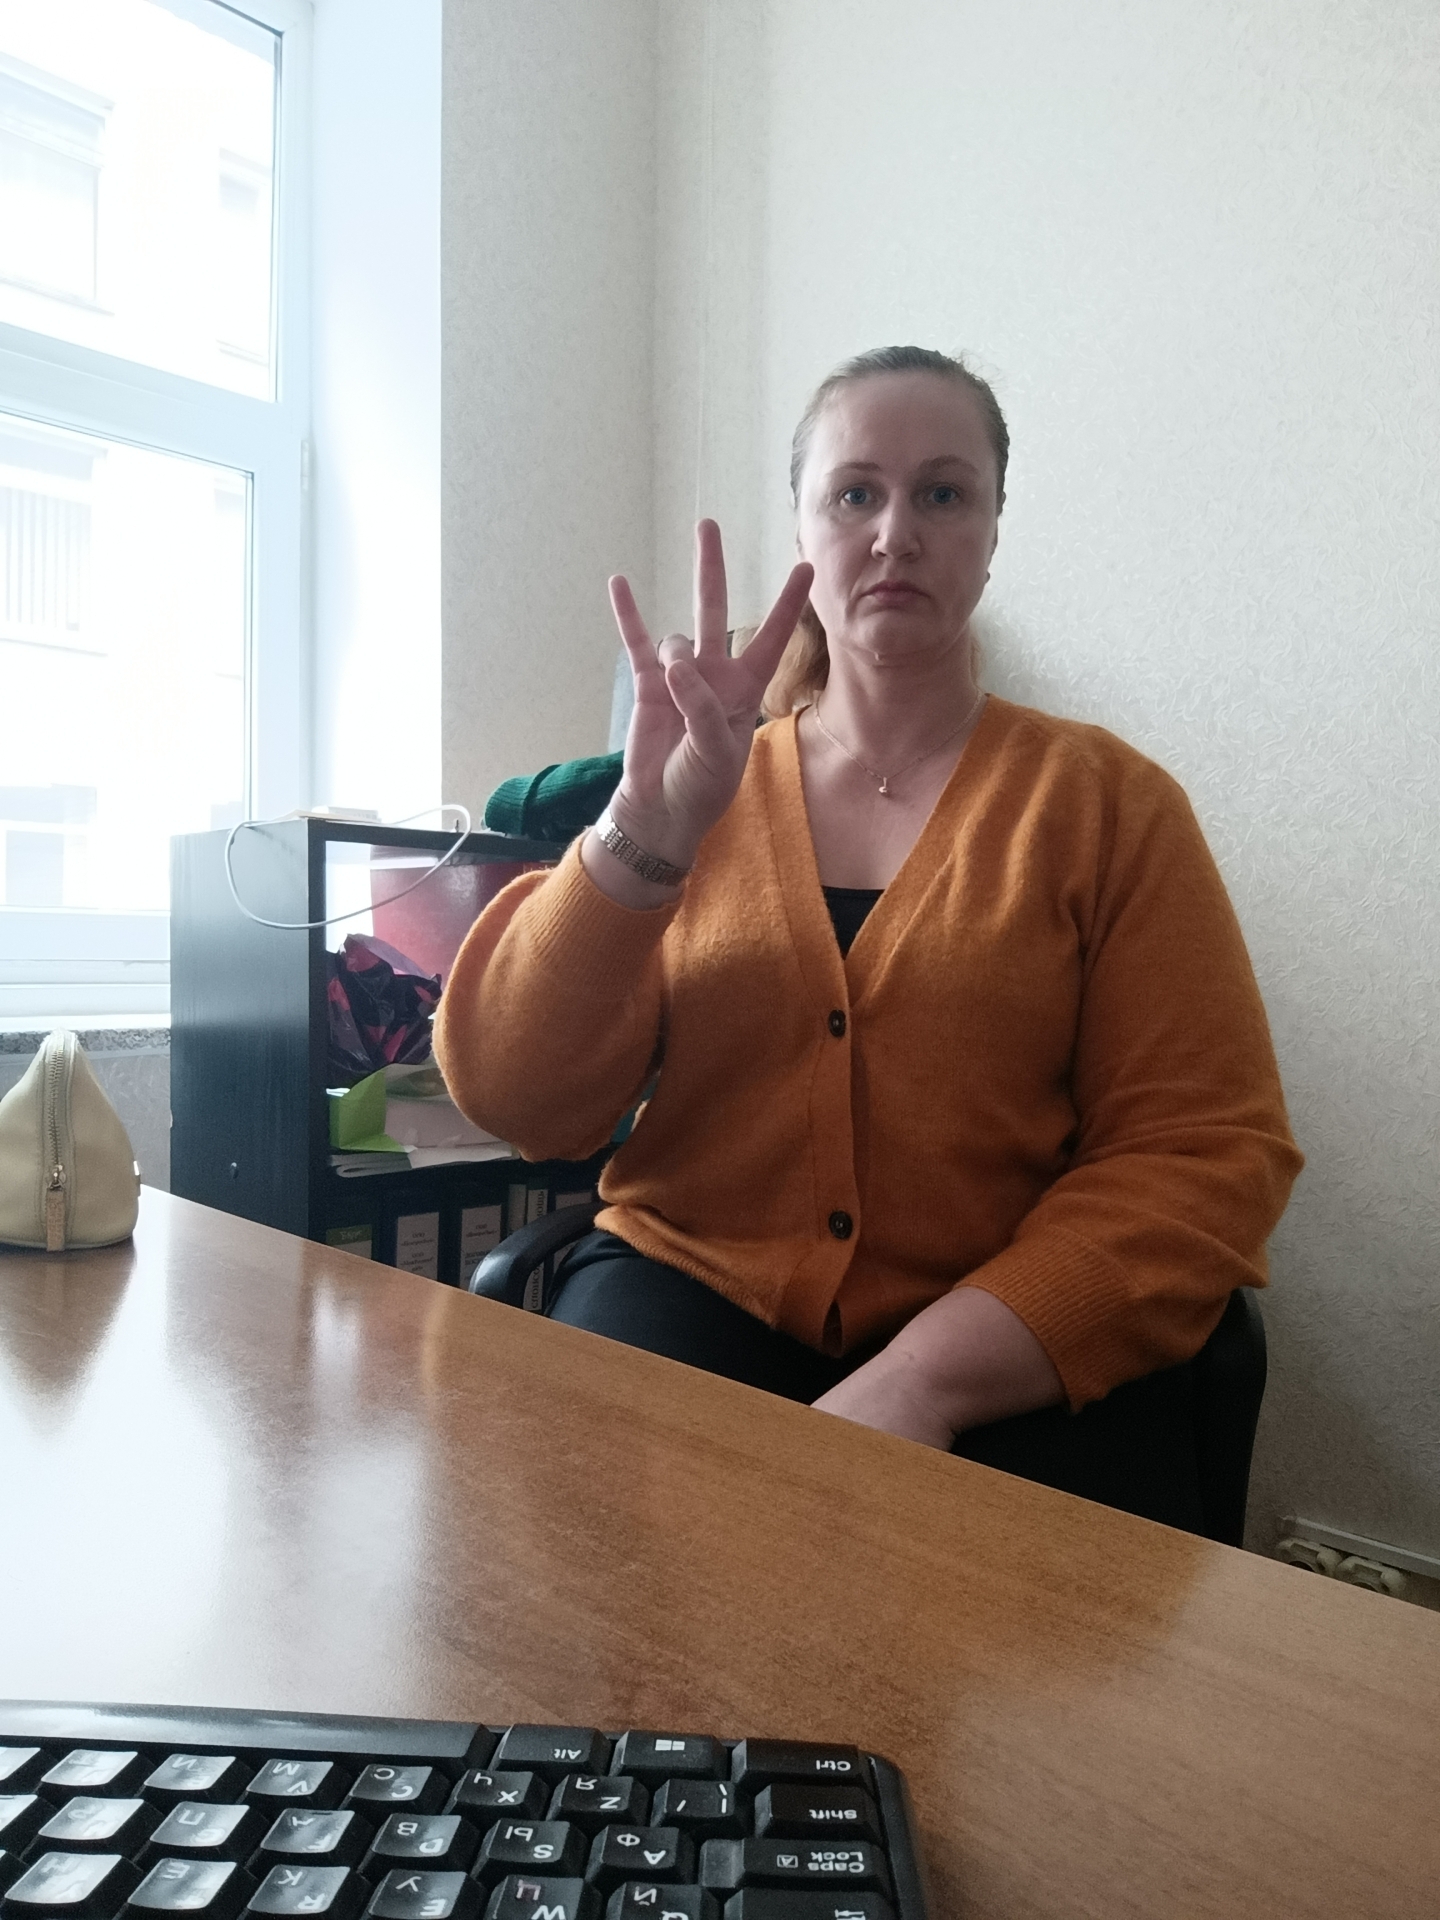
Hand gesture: three3